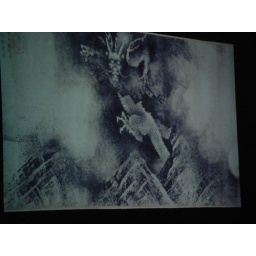
Dragon depiction from late Southern Sung Dynasty; in sky = fly, part of cloud